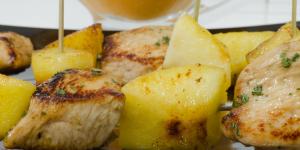
pollo al aroma de manzana y limon